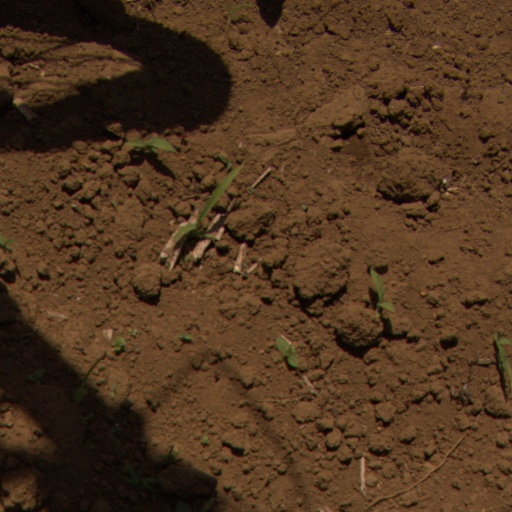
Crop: Jerusalem artichoke